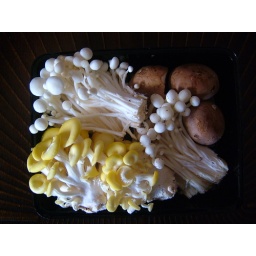
These mushrooms bought at a fruit and vegetable market in Canberra were described only as &amp;quot;Gourmet Mushrooms&amp;quot;.